Peter Schofield (Australian rules footballer)

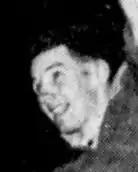

Peter John Schofield (born 12 February 1932) is a former Australian rules footballer who played for Richmond, Melbourne, and North Melbourne in the Victorian Football League (VFL) during the 1950s.